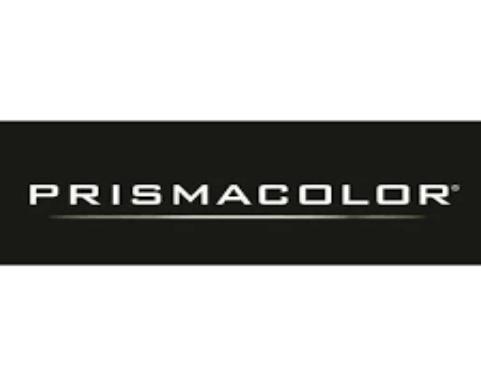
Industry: Necessities